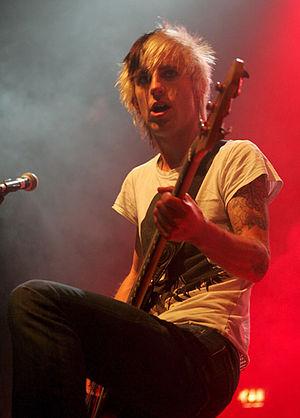
Matthew Jonathan Leone est le bassiste du groupe de rock Madina Lake. Il est né le 6 mai 1983. Matthew est né 3 minutes avant son jumeau Nathan Leone, qui est le chanteur principal de Madina Lake.